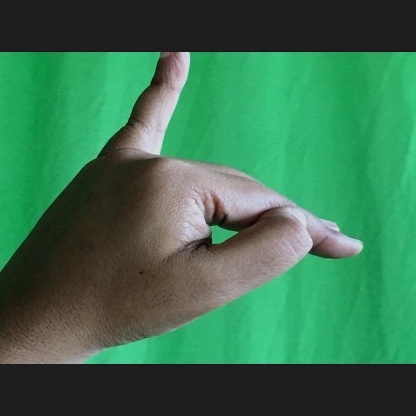
Mudra: Hamsapaksha